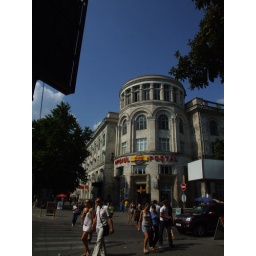
the building of the central post office in Chisinau